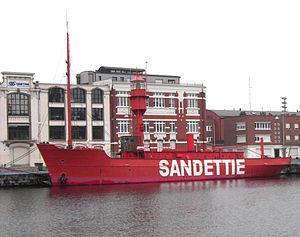
Bateau-feu Sandettié - Dunkerque (France)
Le Sandettié, sixième du nom, dénommé par association au Banc de Sandettié, est le dernier bateau-feu français à avoir été mis en service. Construit en 1947 aux Forges et chantiers de la Méditerranée, à Graville le Havre, sous le nom de BF 6, il fut désaffecté en juin 1989 lors de son rachat par la ville de Dunkerque. La dernière personne a l'avoir rentré au port est Daniel Manier. Il fait désormais partie de la collection à flot du musée portuaire de Dunkerque aux côtés du trois-mâts Duchesse Anne.
Cette liste recense les bateaux français, maritimes et fluviaux, protégés au titre des monuments historiques :